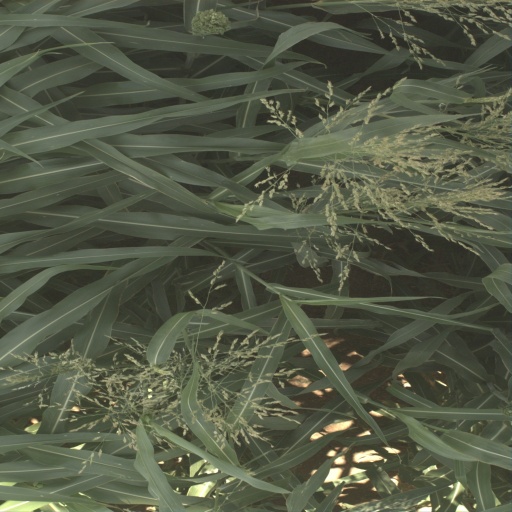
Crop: sorghum